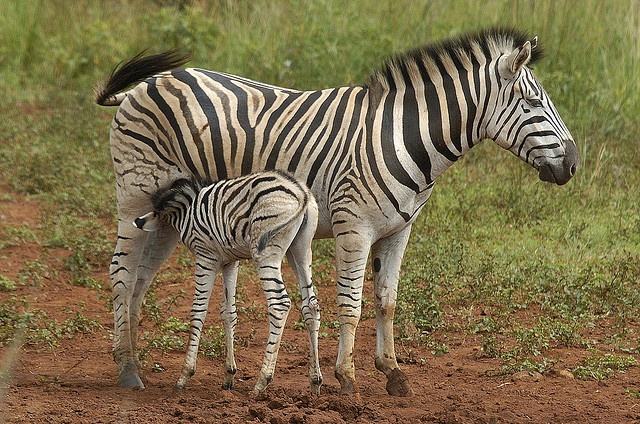
The young zebra has it's head under neath the adult zebra.
A large zebra is feeding a baby zebra in the middle of the grass.
A baby zebra gets milk from its mother.
a close up of two zebras on dirt ground with a field
Small zebra feeding from bigger zebra in grassy field.